Marek Saganowski

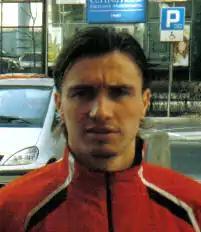
Saganowski with Southampton in August 2007

Saganowski joined Southampton initially on loan on 30 January 2007 until the end of the 2006–07 season. He made a successful start to his Saints career, scoring ten goals in his first 13 league games including a hat-trick in the 6–0 defeat of Wolverhampton Wanderers on 31 March 2007. His goals helped lift the Saints out of the doldrums they were in at the end of January and push them into a play-off position. Although he featured in both play-off games he failed to score despite hitting the post as Saints went out to Derby County in a penalty shoot-out.